Tom Burtt

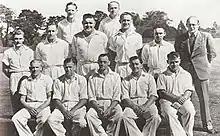
The New Zealand Test team, Christchurch, March 1947. Tom Burtt is on the right at the top.

Thomas Browning Burtt (22 January 1915 – 24 May 1988) was a New Zealand cricketer who played in ten Tests from 1947 to 1953.